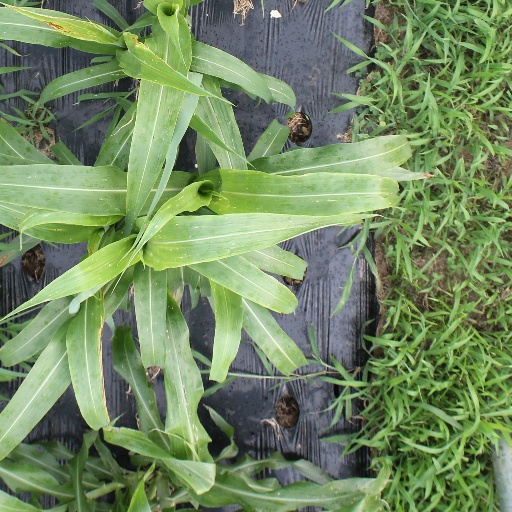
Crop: sorghum